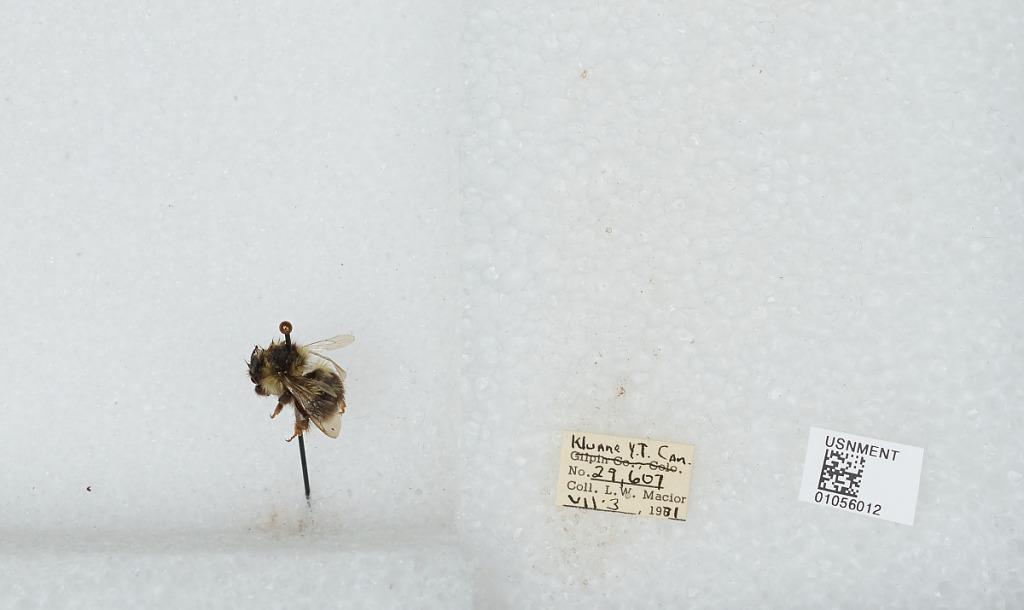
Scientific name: Bombus bifarius nearcticus
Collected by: L. Macior
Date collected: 1971-7-3
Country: Canada
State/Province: Yukon Territory
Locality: Kluane
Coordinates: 60.75, -139.5